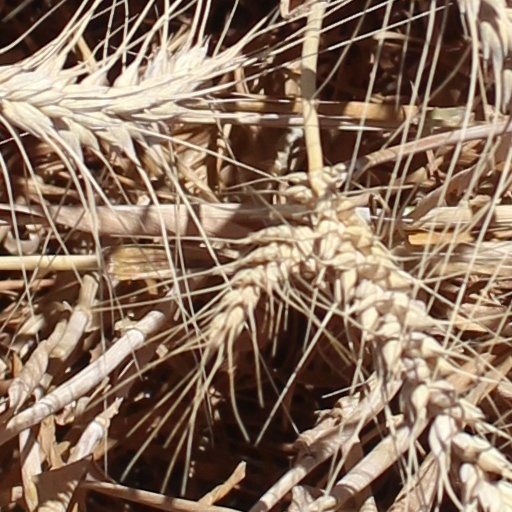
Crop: wheat